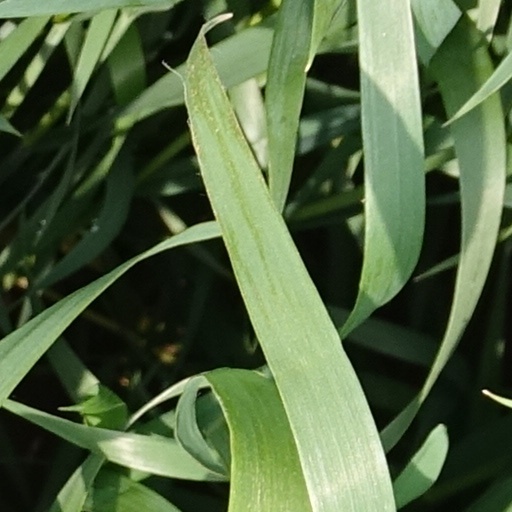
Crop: wheat